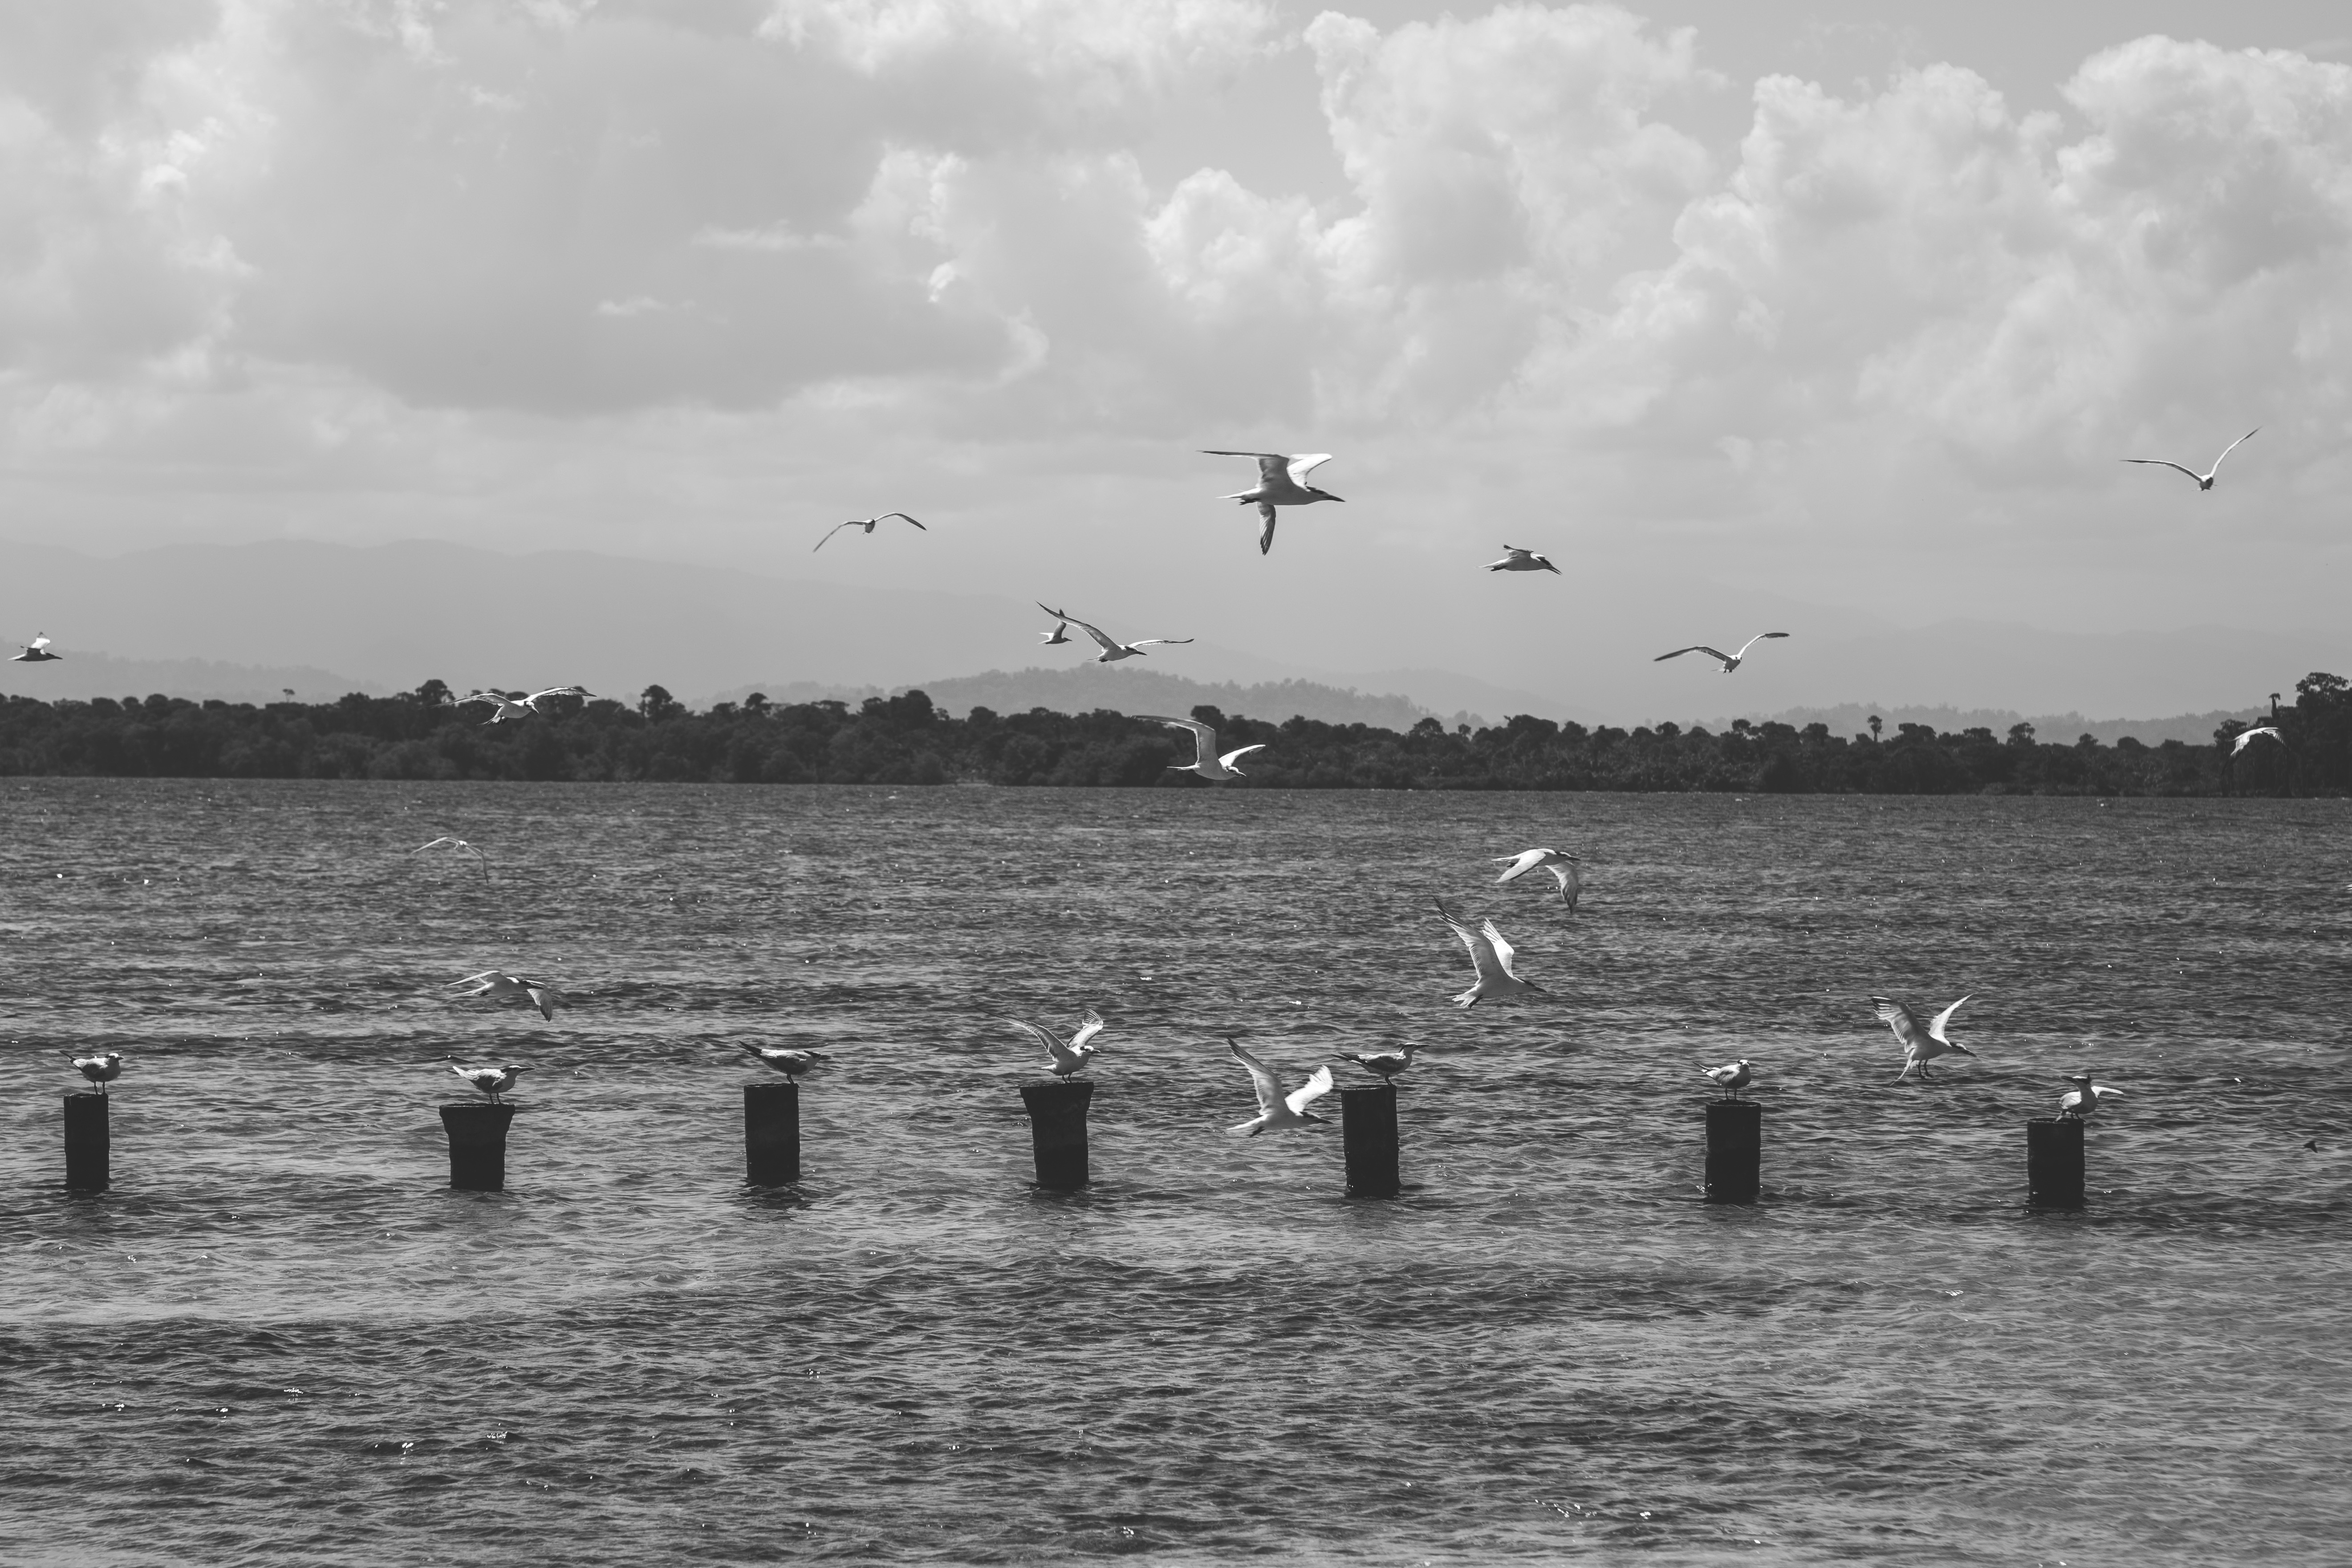
beach, landscape, sea, coast, water, nature, outdoor, ocean, horizon, bird, black and white, sky, sun, shore, wave, wind, seabird, flock, seagull, summer, vacation, travel, vehicle, gull, tropical, holiday, monochrome, birds, summer vacation, charadriiformes, monochrome photography, mudflat